Protests against the Iraq War

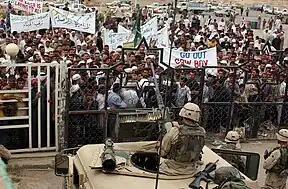
("top-to-bottom, left-to-right"): protests in Washington, D.C. in January 2007; protests in London, United Kingdom on February 15, 2003; protests in Damascus, Syria in September 2005; protests in Barcelona, Spain in February 2003; anti-occupation protests in Samarra, Iraq in April 2003.

Beginning in late 2002 and continuing after the 2003 invasion of Iraq, large-scale protests against the Iraq War were held in many cities worldwide, often coordinated to occur simultaneously around the world. After the biggest series of demonstrations, on February 15, 2003, "New York Times" writer Patrick Tyler claimed that they showed that there were two superpowers on the planet: the United States and worldwide public opinion.